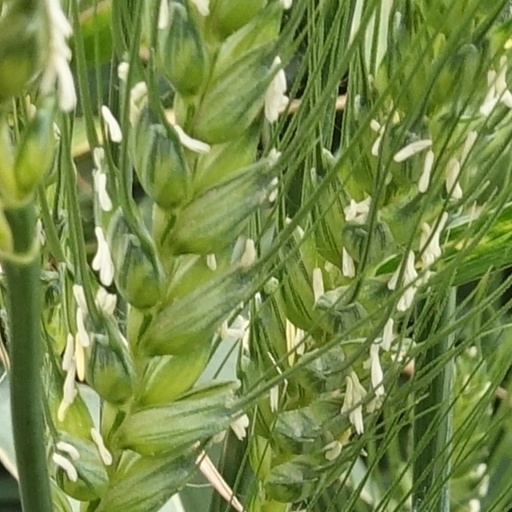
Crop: wheat